Calciseptine

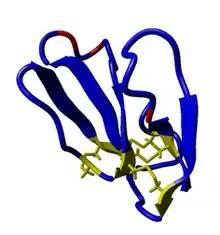
A model of the 3D structure of calciseptine, based on an NMR structure of its homologue FS2. Disulfide bridges are shown in yellow. The three residues that differ between FS2 and calciseptine are shown in red.

Calciseptine (CaS) is a natural neurotoxin isolated from the black mamba "Dendroaspis p. polylepis" venom. This toxin consists of 60 amino acids with four disulfide bonds. Calciseptine specifically blocks L-type calcium channels, but not other voltage-dependent Ca channels such as N-type and T-type channels.